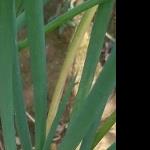
Crop: Onion
Condition: fusarium-d